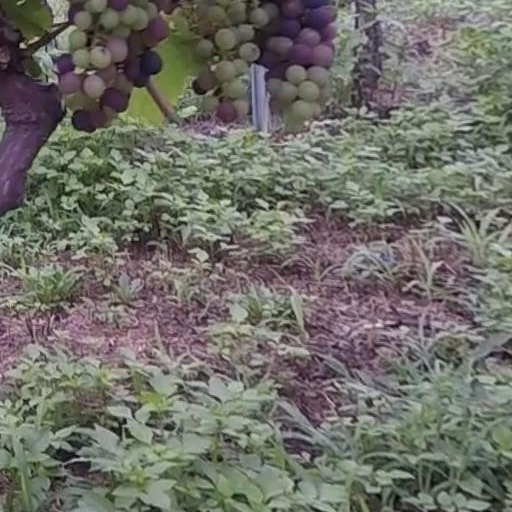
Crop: grape